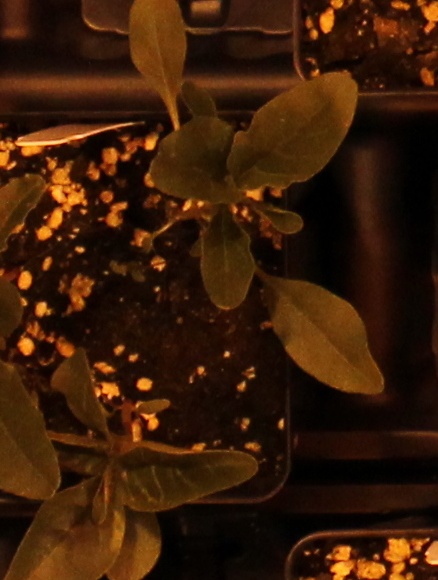
Label: Waterhemp